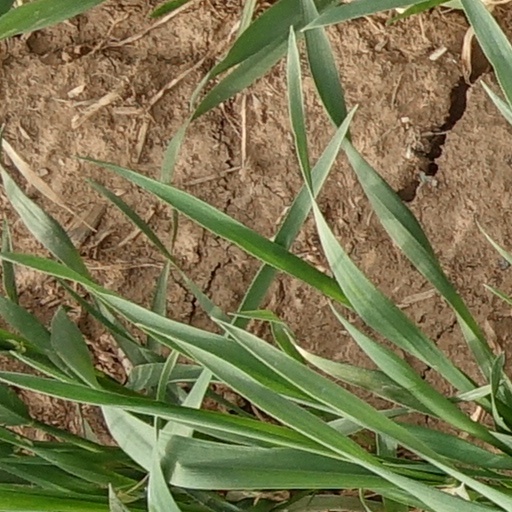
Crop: wheat